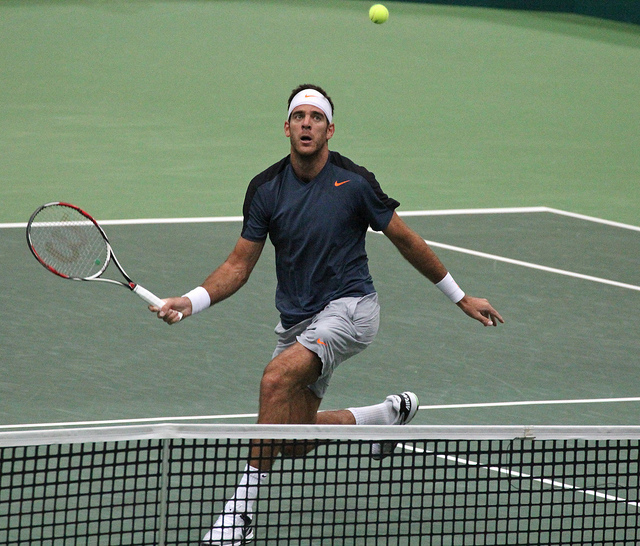
vận động viên tennis đang cầm vợt chạy tơi đánh trả bóng